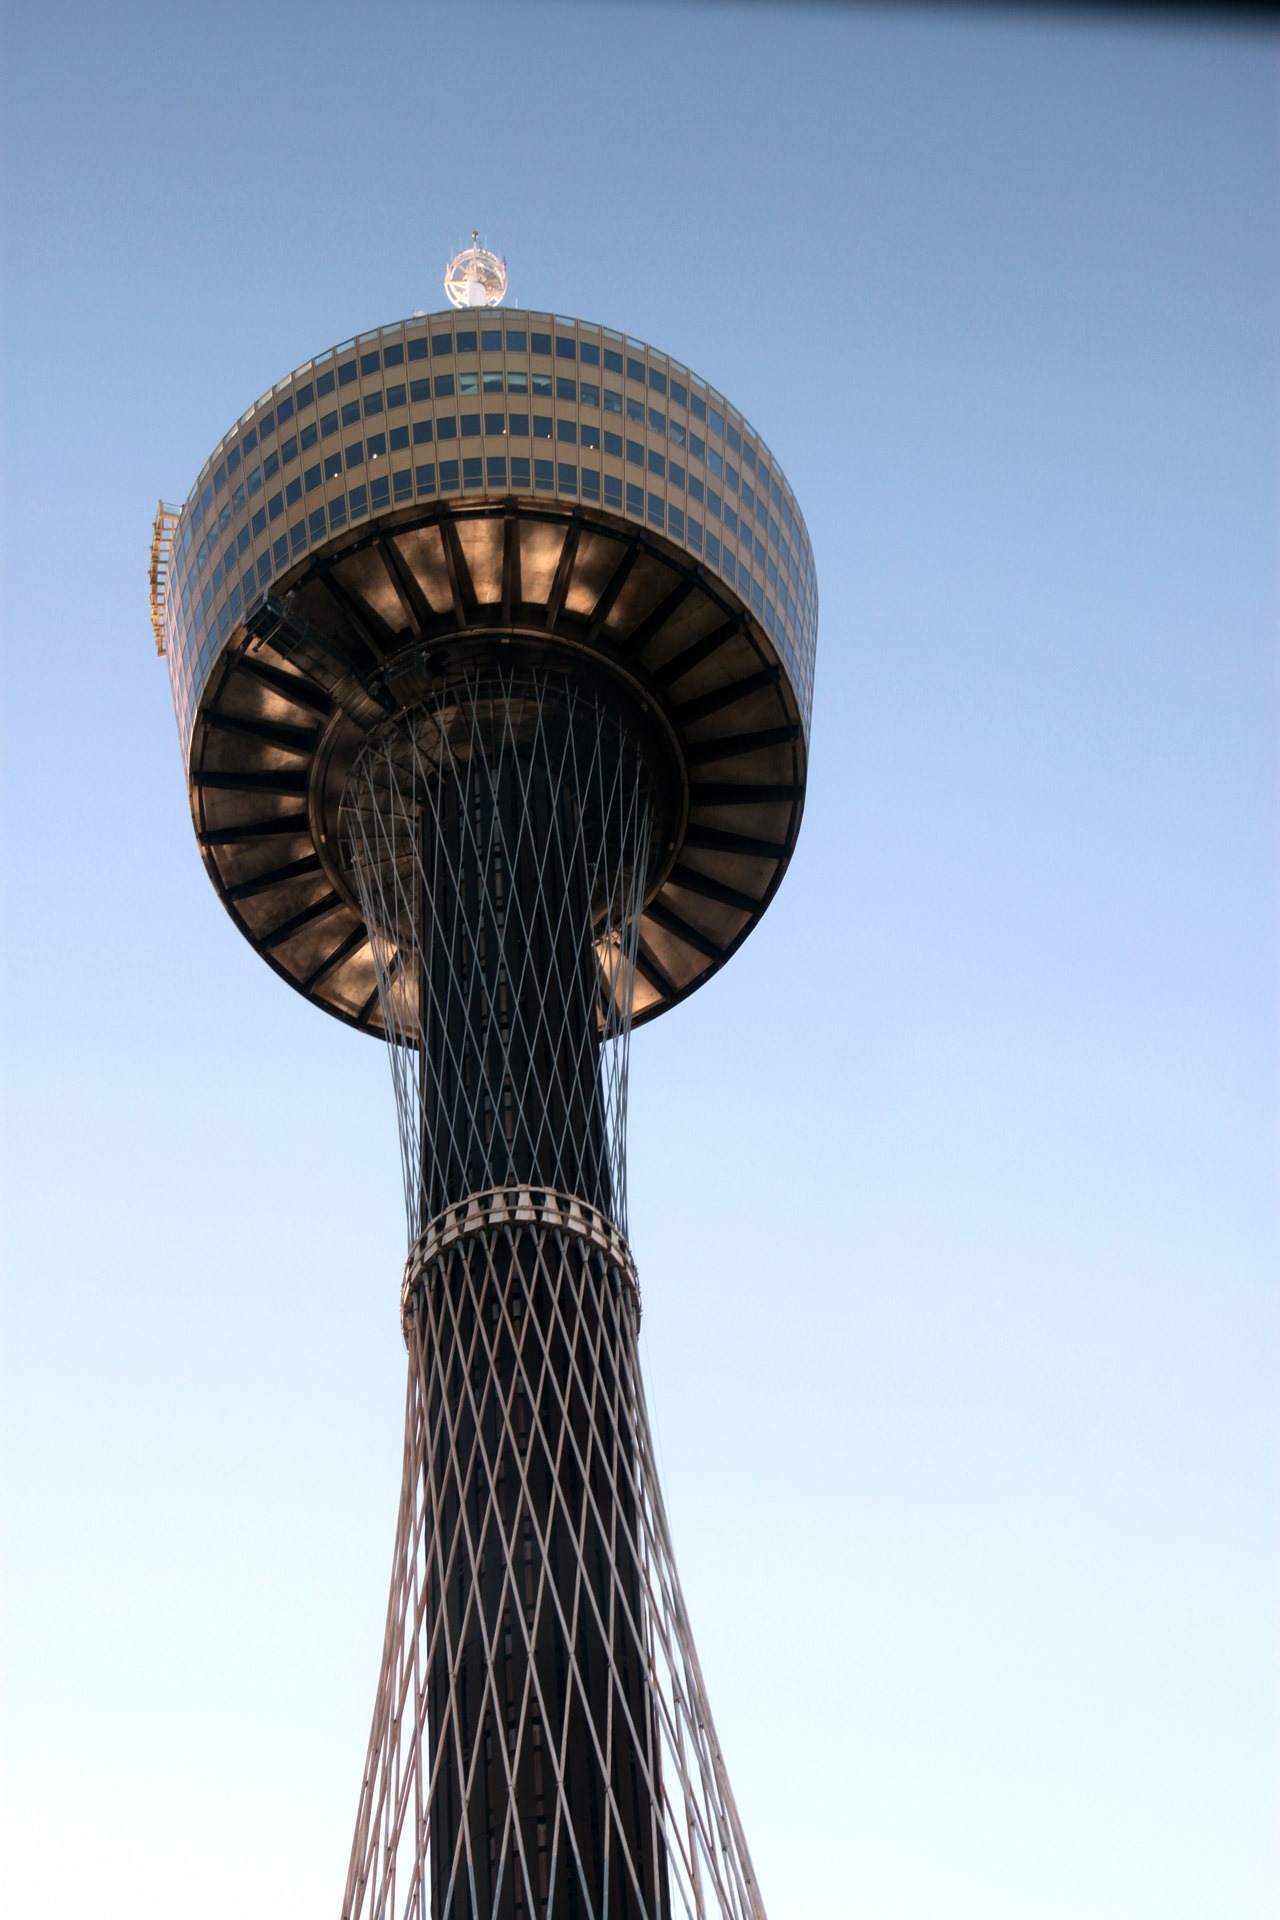
architecture, structure, skyline, building, skyscraper, urban, downtown, tower, scenic, sydney, scenery, landmark, street light, lighting, modern, sydney tower, symmetry, light fixture